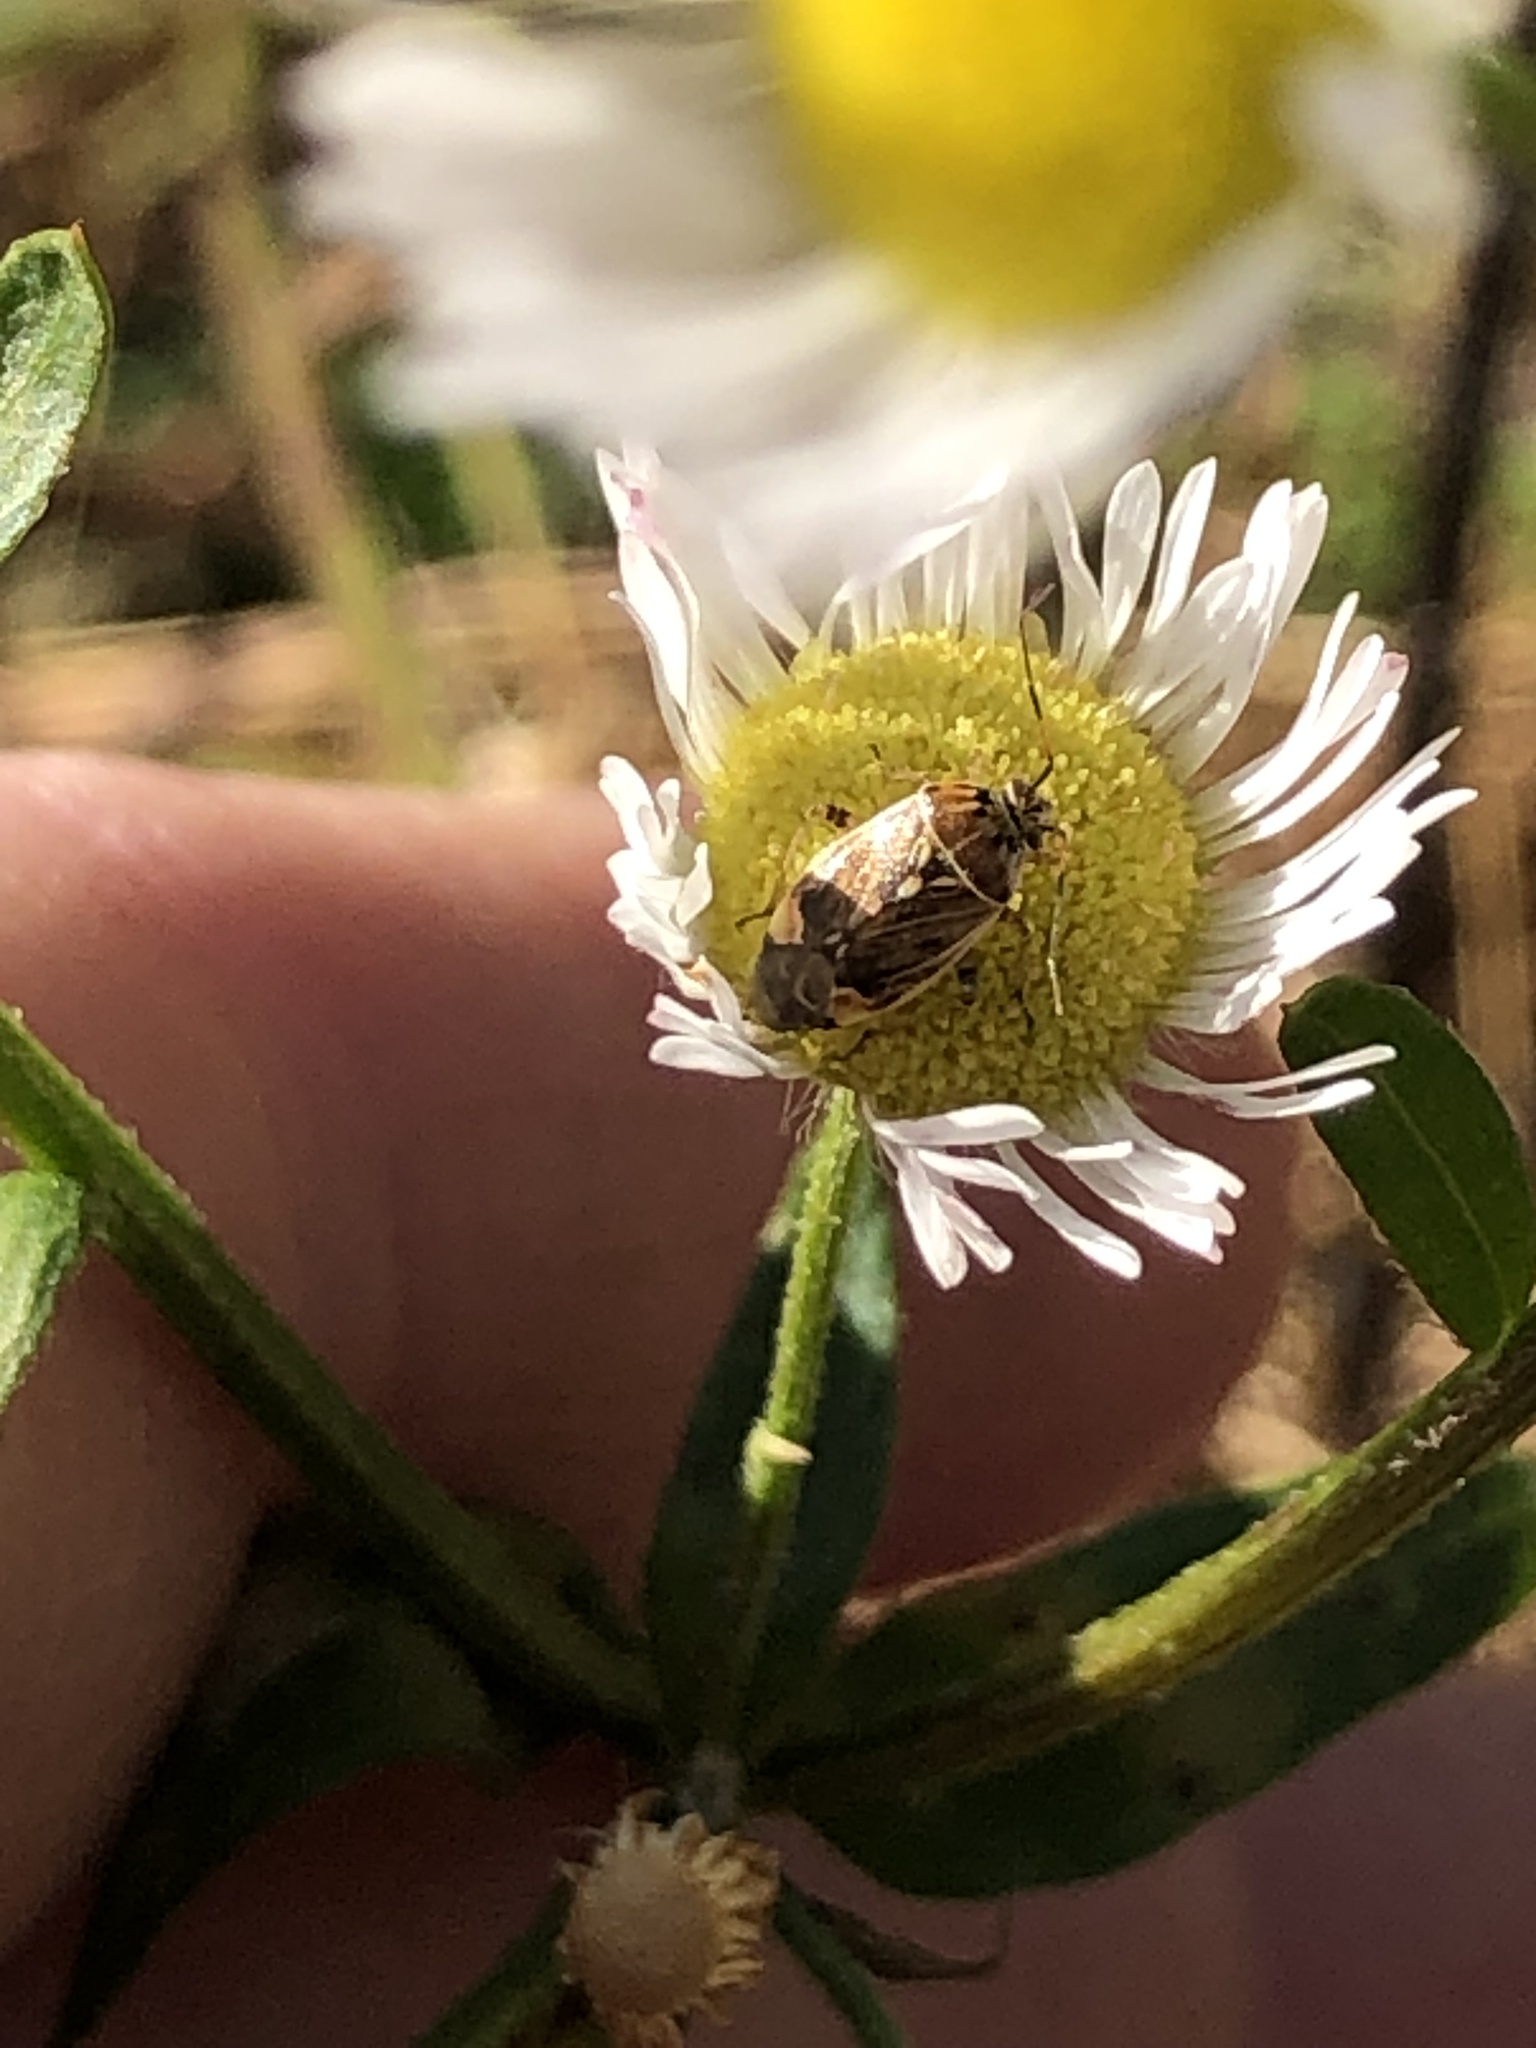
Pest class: lygus_bug